UWink

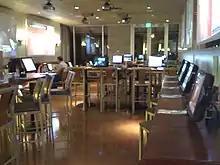
Interior of uWink Bistro in Mountain View, California.

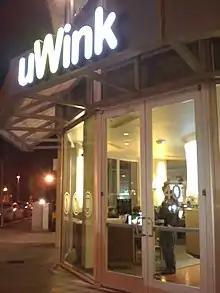
uWink Bistro in Mountain View, California.

On June 11, 2007, uWink announced its first franchise locations would be opened in the Miami, Florida area via an agreement with OCC Partners, LLC. Under the Area Development Agreement, up to three franchised uWink restaurants were expected to be built in the Miami-Dade County area over the next four years.